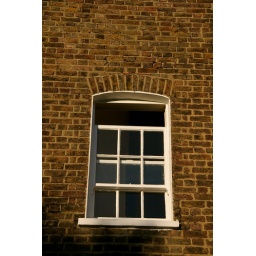
Kate and Rob's window in their 19th century house